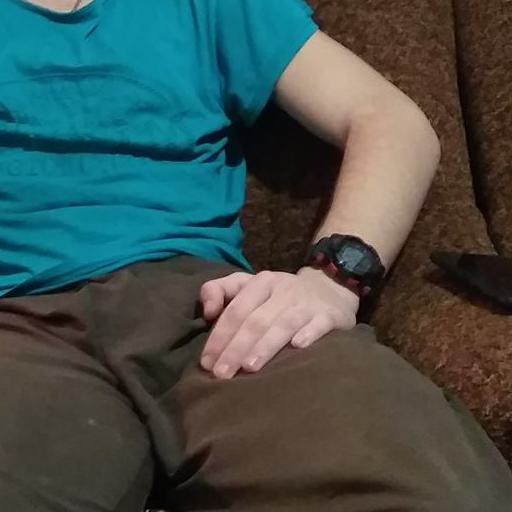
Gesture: no_gesture